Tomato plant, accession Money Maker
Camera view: tilt-top (135 deg); turntable rotation: 270 degrees
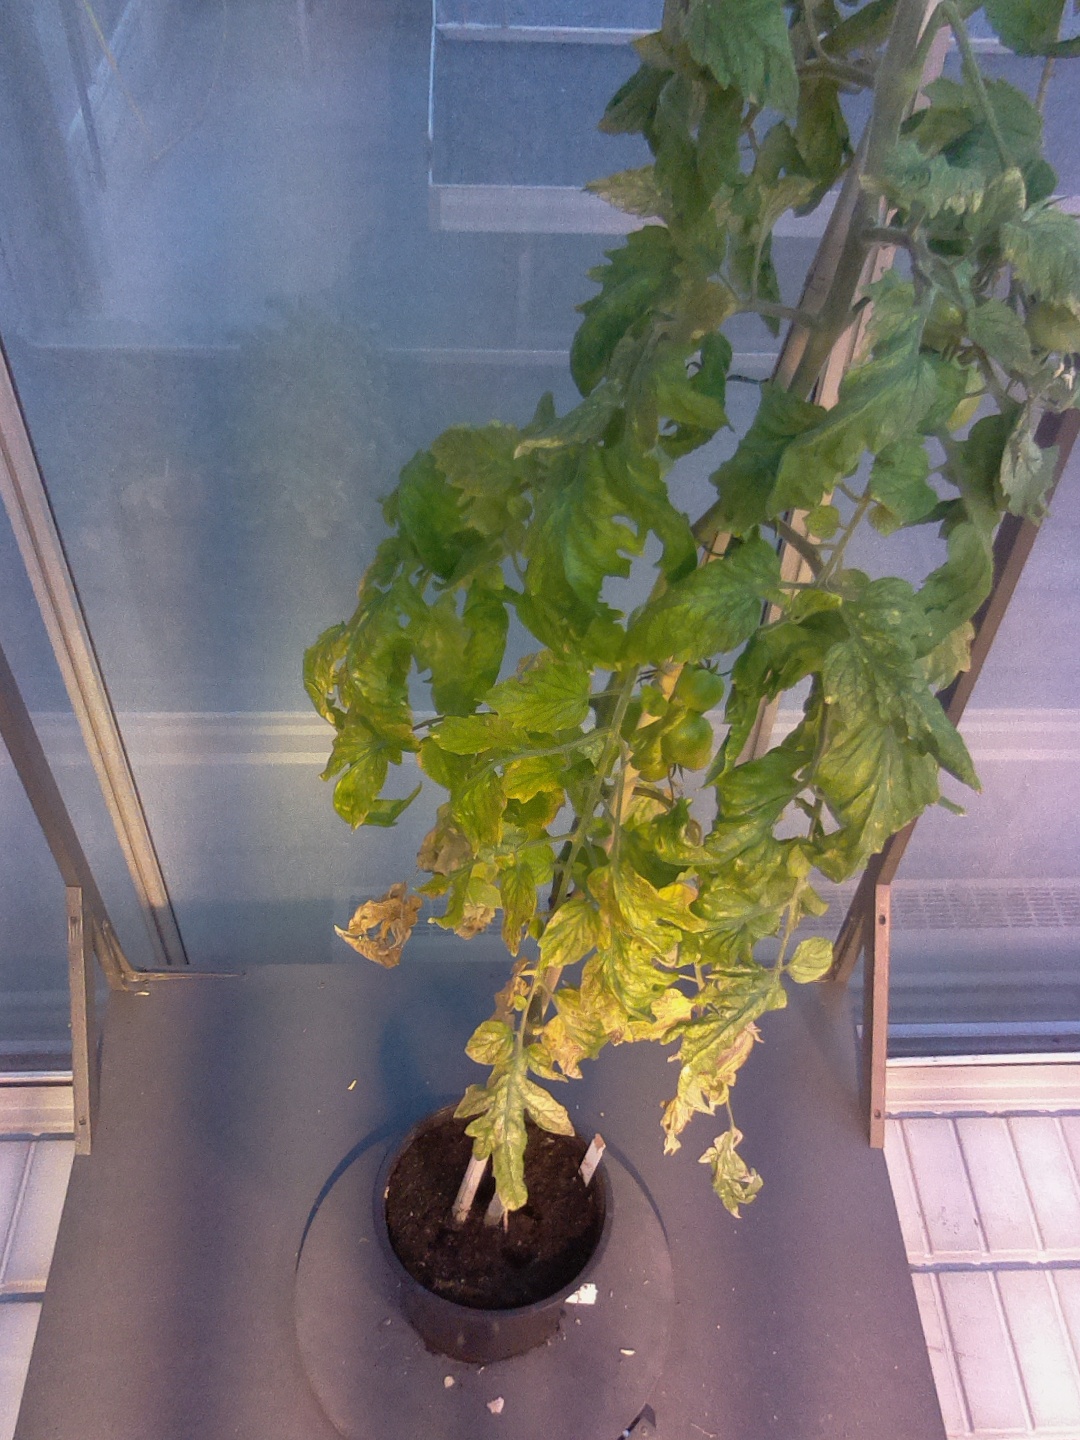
BBCH growth stage 79: 90% -100% of final fruit size